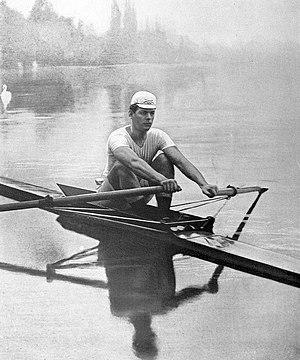
Hermann Barrelet en 1901.
Hermann Joseph Barrelet, est un rameur français. Il a notamment été champion olympique en skiff en 1900.